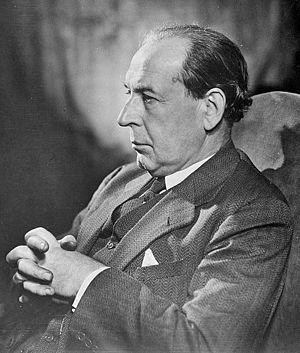
John Anderson, 1ᵉʳ vicomte Waverley, né le 8 juillet 1882 et mort le 4 janvier 1958, est un fonctionnaire et homme politique britannique. Il a étudié les mathématiques et la géologie à l' Université d'Édimbourg et la chimie à l' Université de Leipzig où il a écrit une thèse sur la chimie de l' uranium. Il est principalement connu pour sa participation aux gouvernements de Neville Chamberlain et Winston Churchill pendant la Seconde Guerre mondiale, où il occupe successivement les fonctions de Secrétaire d'État à l'Intérieur, Lord Président du Conseil et de chancelier de l'Échiquier.